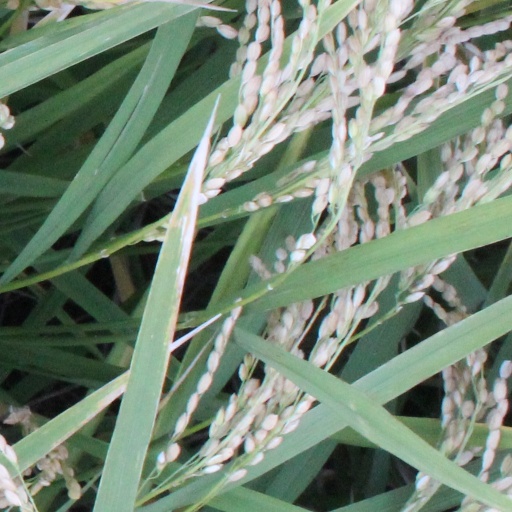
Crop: rice